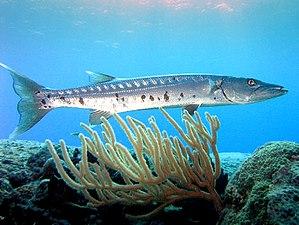
La pêche sous-marine ou pêche en plongée, aussi appelée chasse sous-marine, est une forme de pêche réalisée en plongée, qui consiste à capturer sous l'eau certains poissons et mollusques ainsi qu'à prélever des algues, oursins, crustacés, éponges et perles.